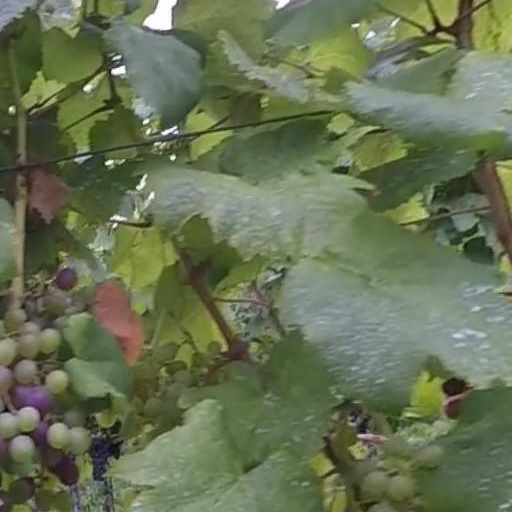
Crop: grape